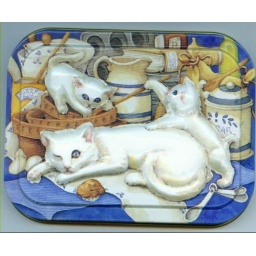
White Mama and Kittens in kitchen box